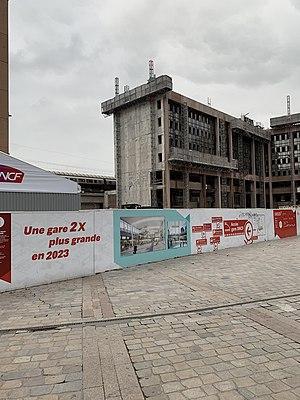
Travaux à la gare de La Part-Dieu (2019) - bâtiment latéral détruit.
To-Lyon, anciennement Two Lyon, est un gratte-ciel en construction, situé dans le quartier de La Part-Dieu à Lyon en France et qui culminera à 171 mètres de hauteur.